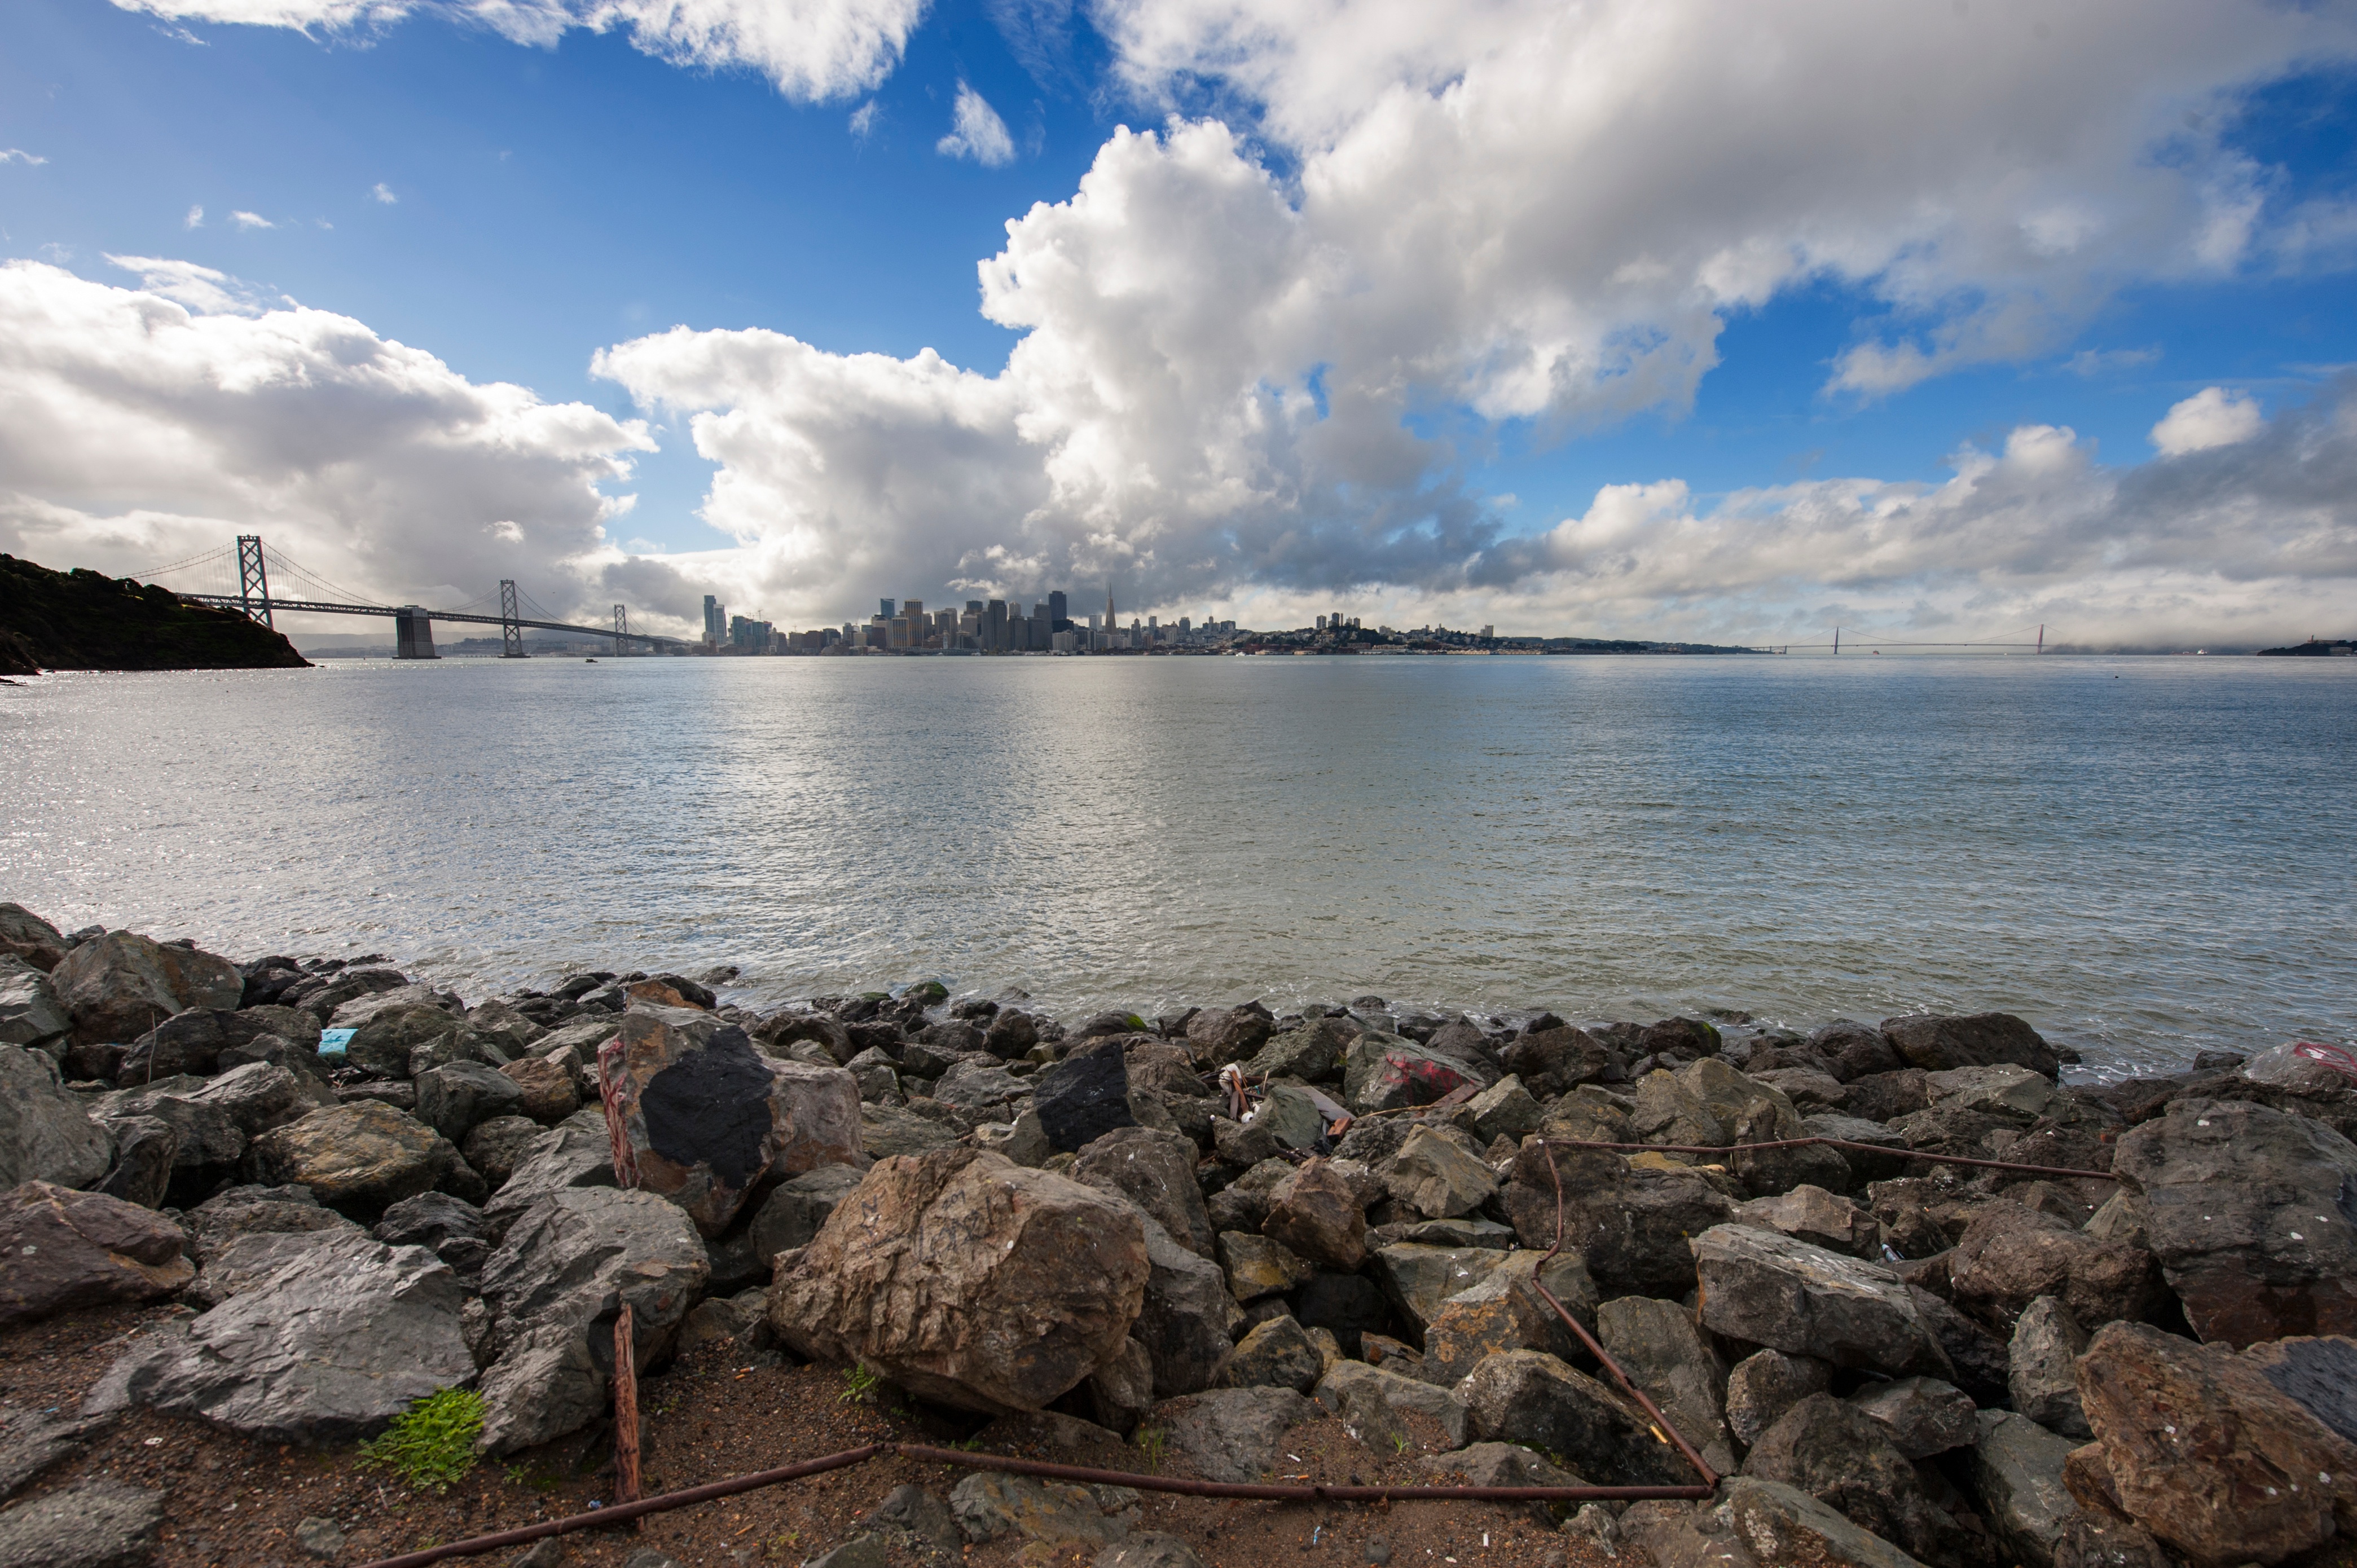
beach, landscape, sea, coast, water, rock, ocean, horizon, cloud, sunlight, shore, wave, lake, cliff, cove, reflection, bay, terrain, material, body of water, loch